Maclura pomifera

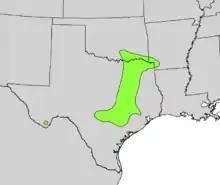
Natural range of "M. pomifera" in pre-Columbian era America

Osage orange's pre-Columbian range was largely restricted to a small area in what is now the United States, namely the Red River drainage of Oklahoma, Texas, and Arkansas, as well as the Blackland Prairies and post oak savannas. A disjunct population also occurred in the Chisos Mountains of Texas. It has since become widely naturalized in the United States and Ontario, Canada. Osage orange has been planted in all the 48 contiguous states of the United States and in southeastern Canada.